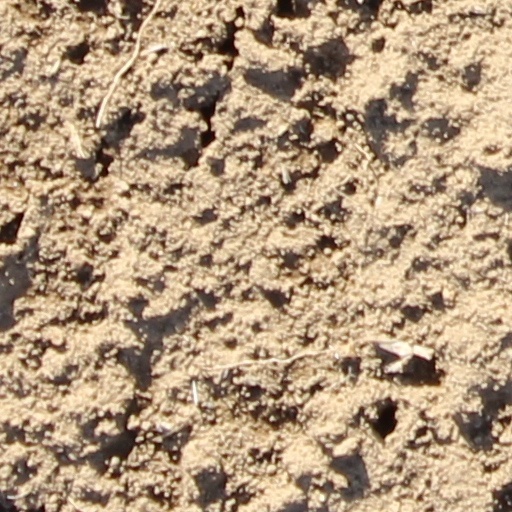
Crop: wheat